History of coins in Italy

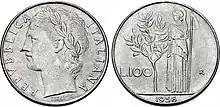
100 lire coin, 1956, with goddess Minerva holding an olive tree and a long spear depicted on the reverse

The Tuscan florin was the currency of Tuscany between 1826 and 1859. It was subdivided into 100 "quattrini" (singular: "quattrino"), with an additional denomination called the "paolo", worth 40 quattrini, in circulation.